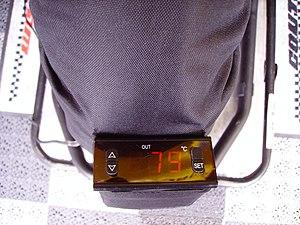
Avant une course, préchauffage à ~80 °C, au moyen d'une couverture chauffante électrique, d'un pneu (bande de roulement et flancs) de moto, pour augmenter son adhérence.
L’adhérence désigne l'ensemble des forces qui s'exercent entre deux substances en contact étroit et les empêchent de glisser l'une contre l'autre. Ces substances sont généralement deux solides mais l'une d'entre elles peut également être un liquide ou un gaz.